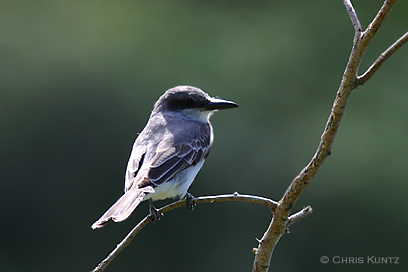
this bird has a white belly with black wings and a pointy black beak.
this is a gray and white belly and a black crown and a white throat
this small bird is white with a black and white head.
this small bird has white and brown feathers and a straight beak.
this small bird has black with white lines on it's wings, a gray body, small belly, small tail, and small feet .
this bird has wings that are blue and has a white belly
this bird has wings that are blue an has a white belly
this bird is grey with white and has a long, pointy beak.
this bird has wings that are blue and has a black bill
this bird has a white abdomen and grey back and wings.
Species: Gray Kingbird